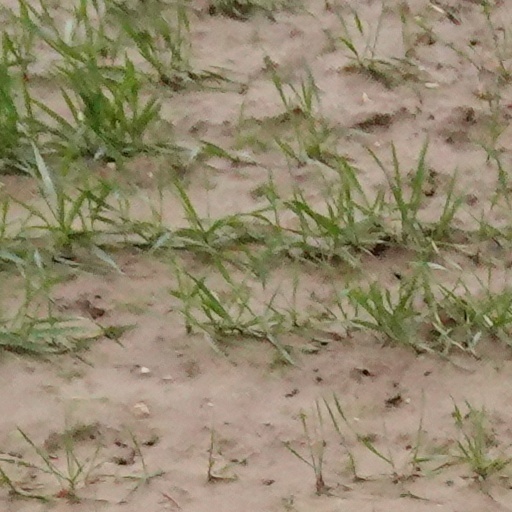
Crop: wheat